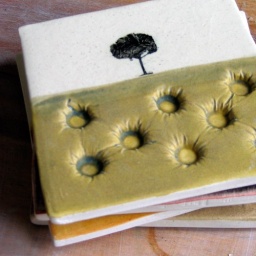
White clay, printed with illustrations of trees in black underglaze, and then glazed with rich stony colors.